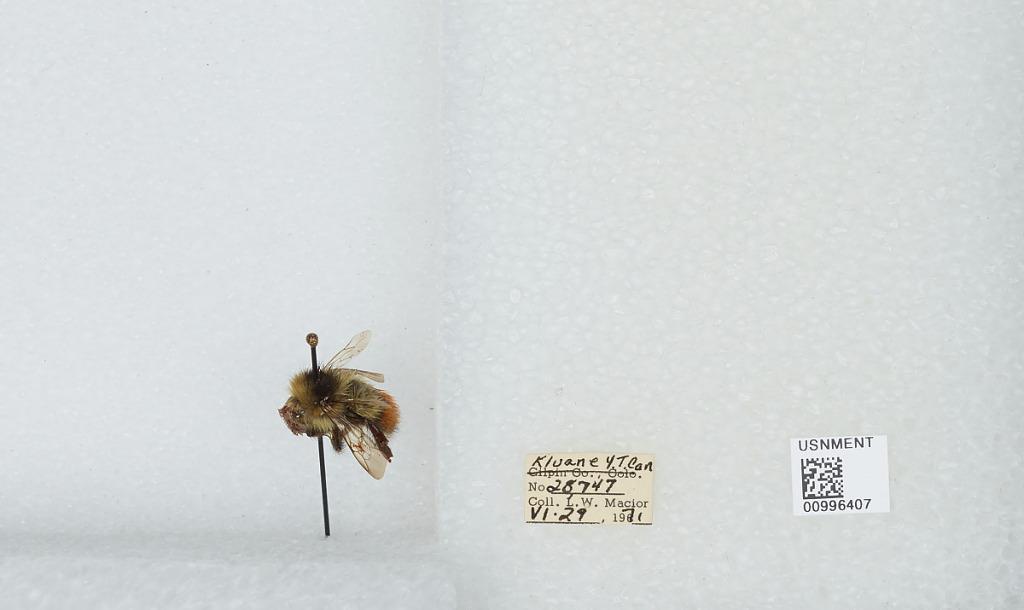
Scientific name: Bombus (Pyrobombus) flavifrons Cresson
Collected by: L. Macior
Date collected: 1971-6-29
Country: Canada
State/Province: Yukon Territory
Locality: Kluane
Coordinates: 60.75, -139.5